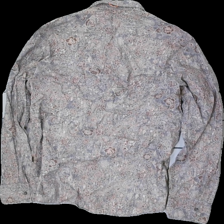
View: back
Type: Shirt
Category: Men
Brand: Boss, Hugo Boss
Colors: Beige, Grey, Red, Multicolor
Material: 100% cotton
Pattern: Floral print
Cut: Regular
Size: XL
Season: All
Smell: Minor
Price range: 50-100
Recommended usage: Reuse
Comment: detergent scent